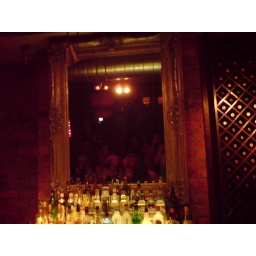
A mirror behind the bar in the Cotton Factory in Huddersfield.